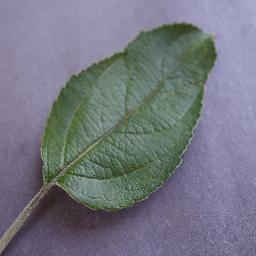
Label: Apple___healthy